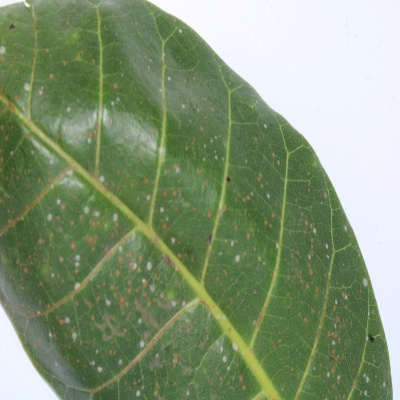
Crop: Cashew
Condition: red rust